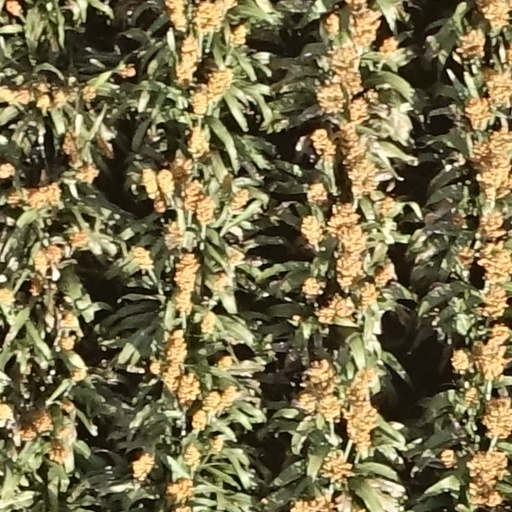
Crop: sorghum